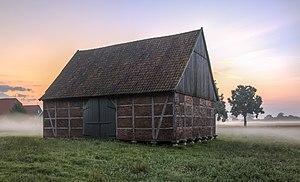
La Grange aux Souris (Mäusescheune) à Rödder, hameau du village de Kirchspiel à Dülmen, Rhénanie-du-Nord-Westphalie, en Allemagne. This image shows a heritage building in Germany, located in the North Rhine-Westphalian city Dülmen
Dülmen est une ville de Rhénanie-du-Nord-Westphalie, située dans l'arrondissement de Coesfeld, dans le district de Münster, dans le Landschaftsverband de Westphalie-Lippe.